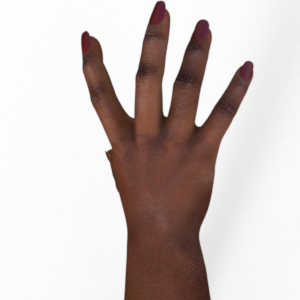
Label: paper